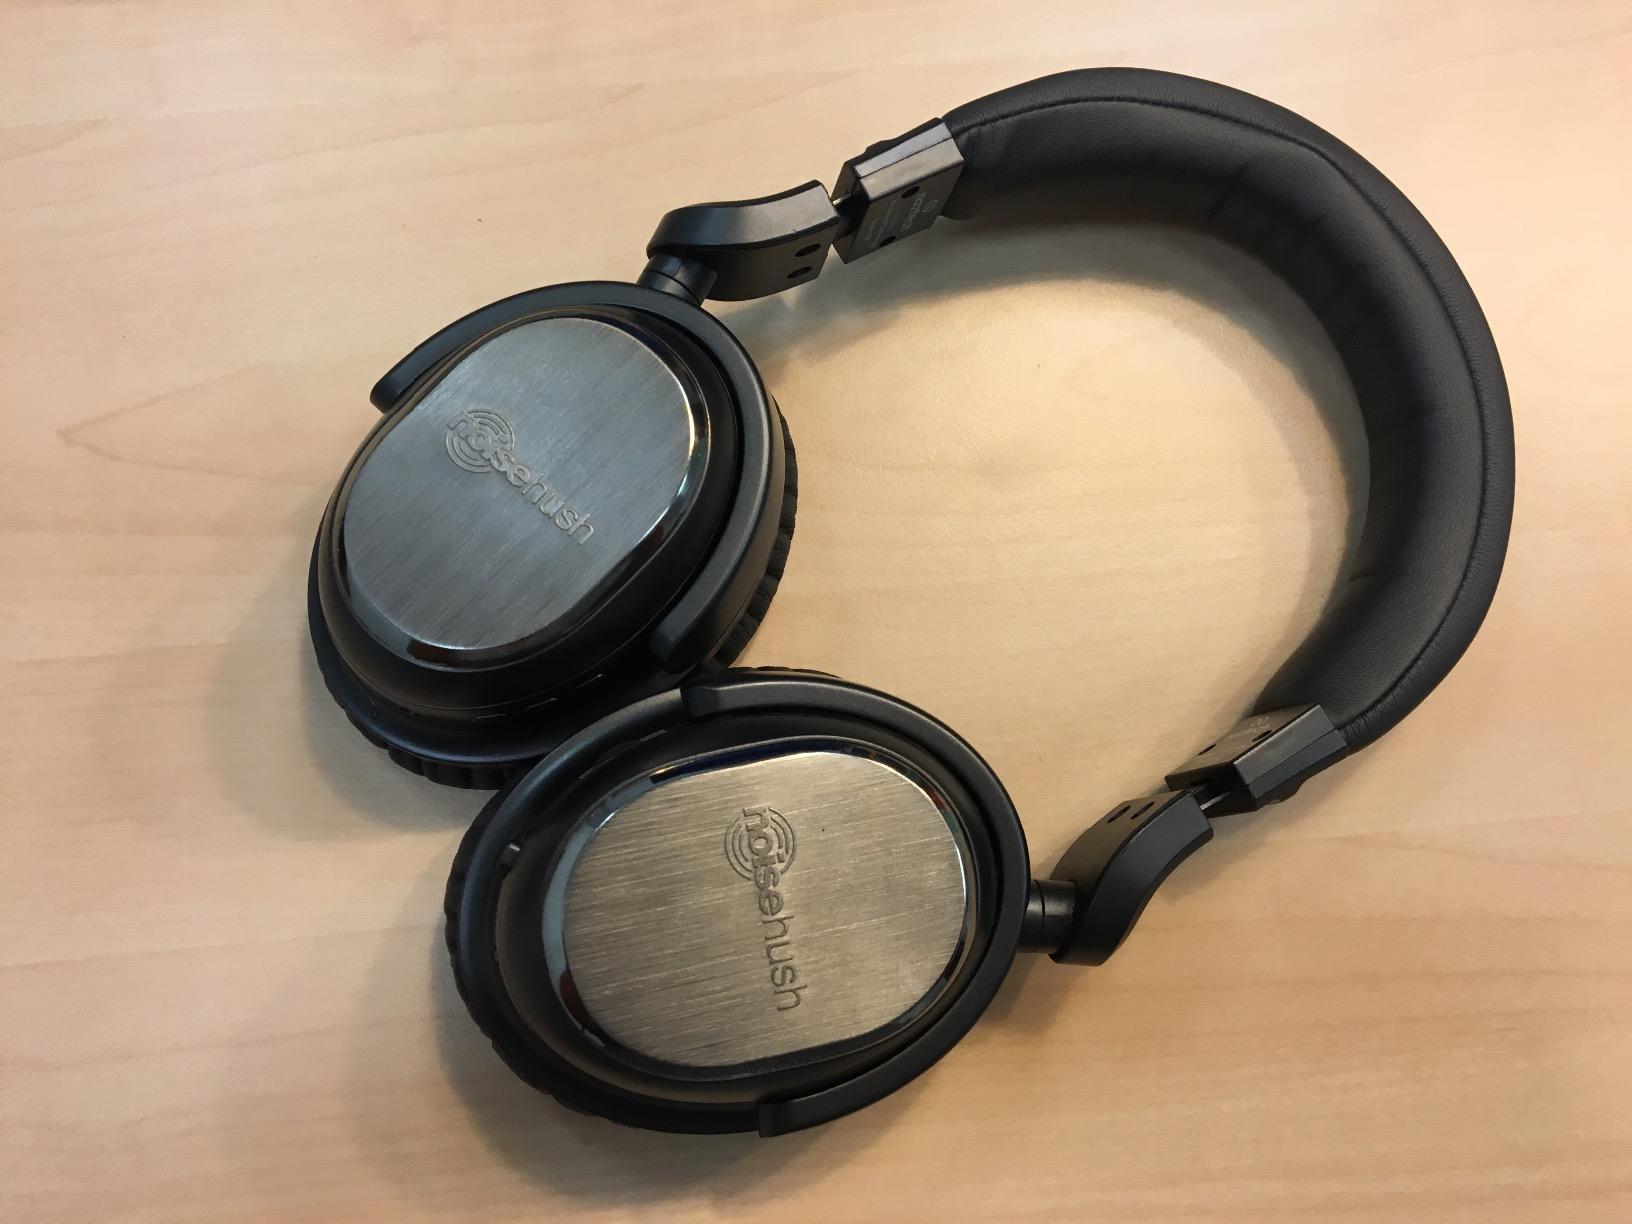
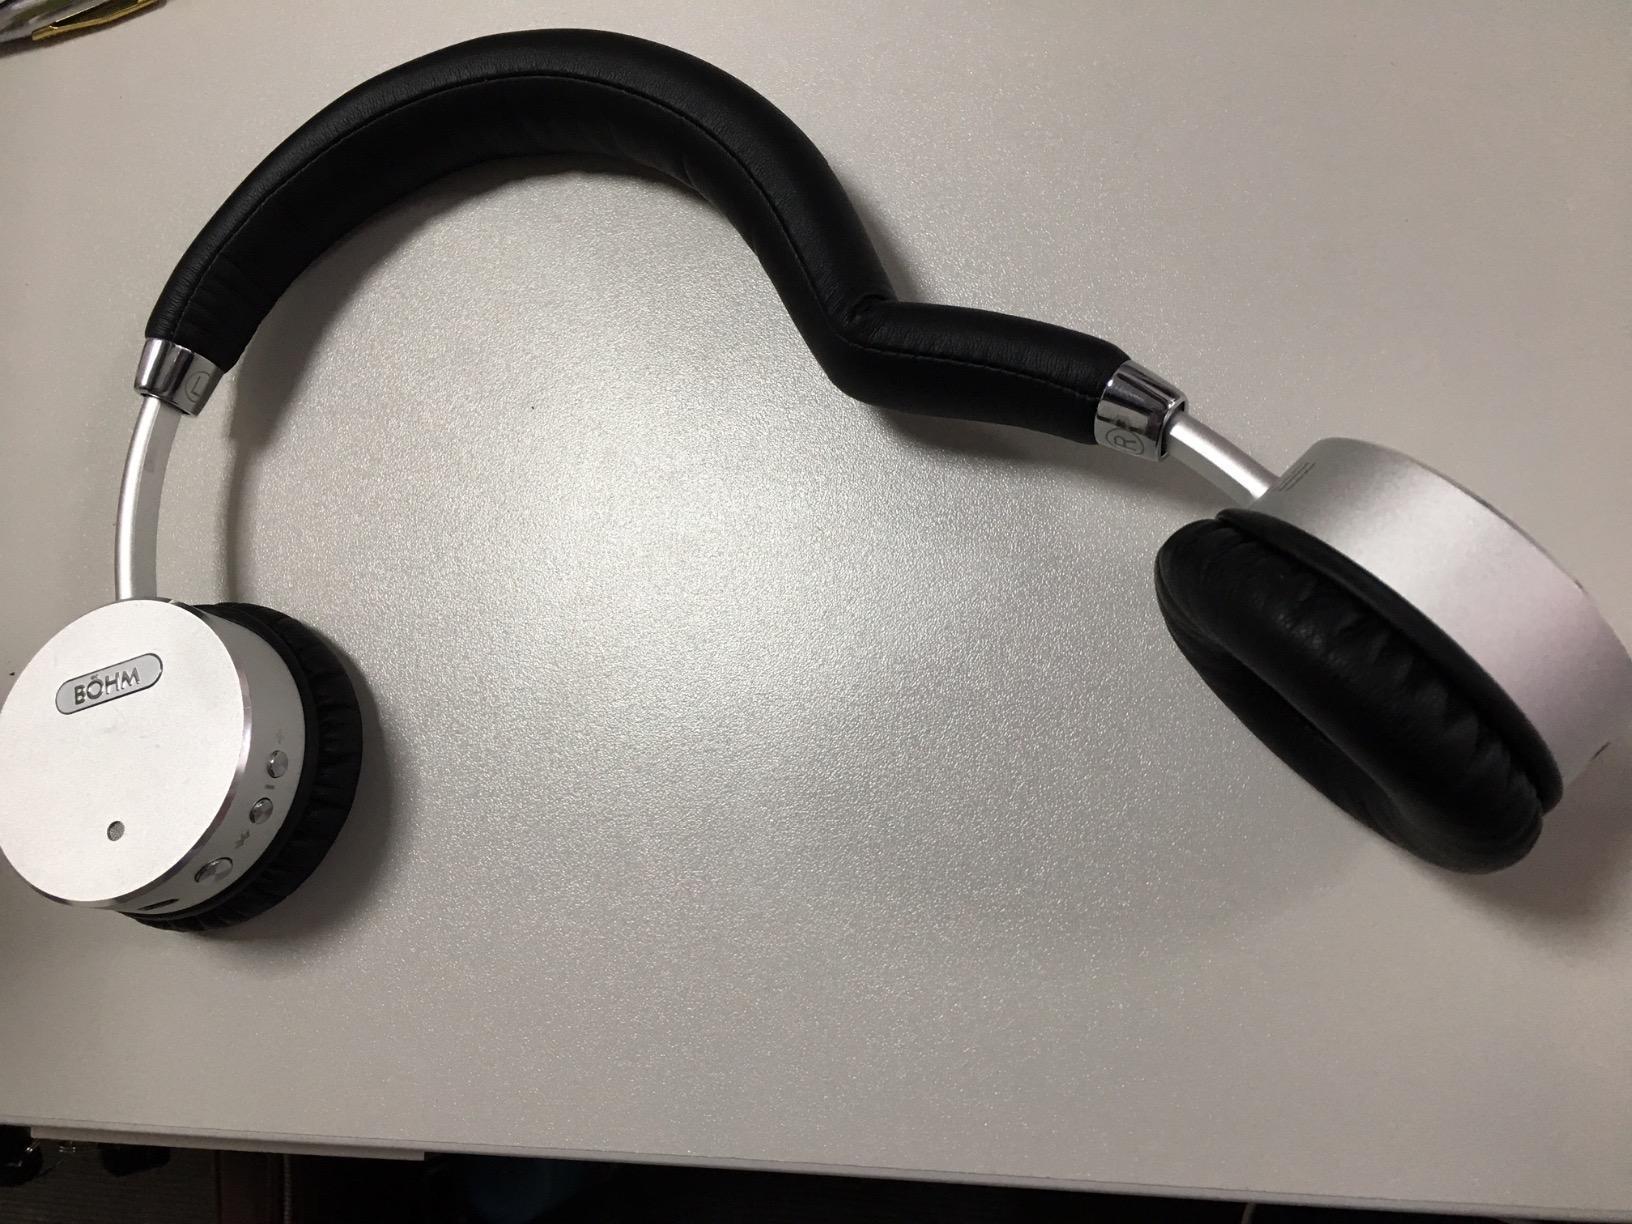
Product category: headphones
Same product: no